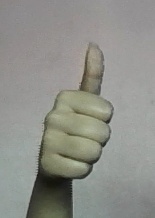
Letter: aleff